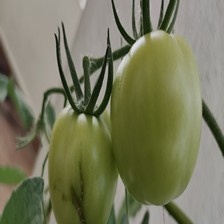
Label: tomato